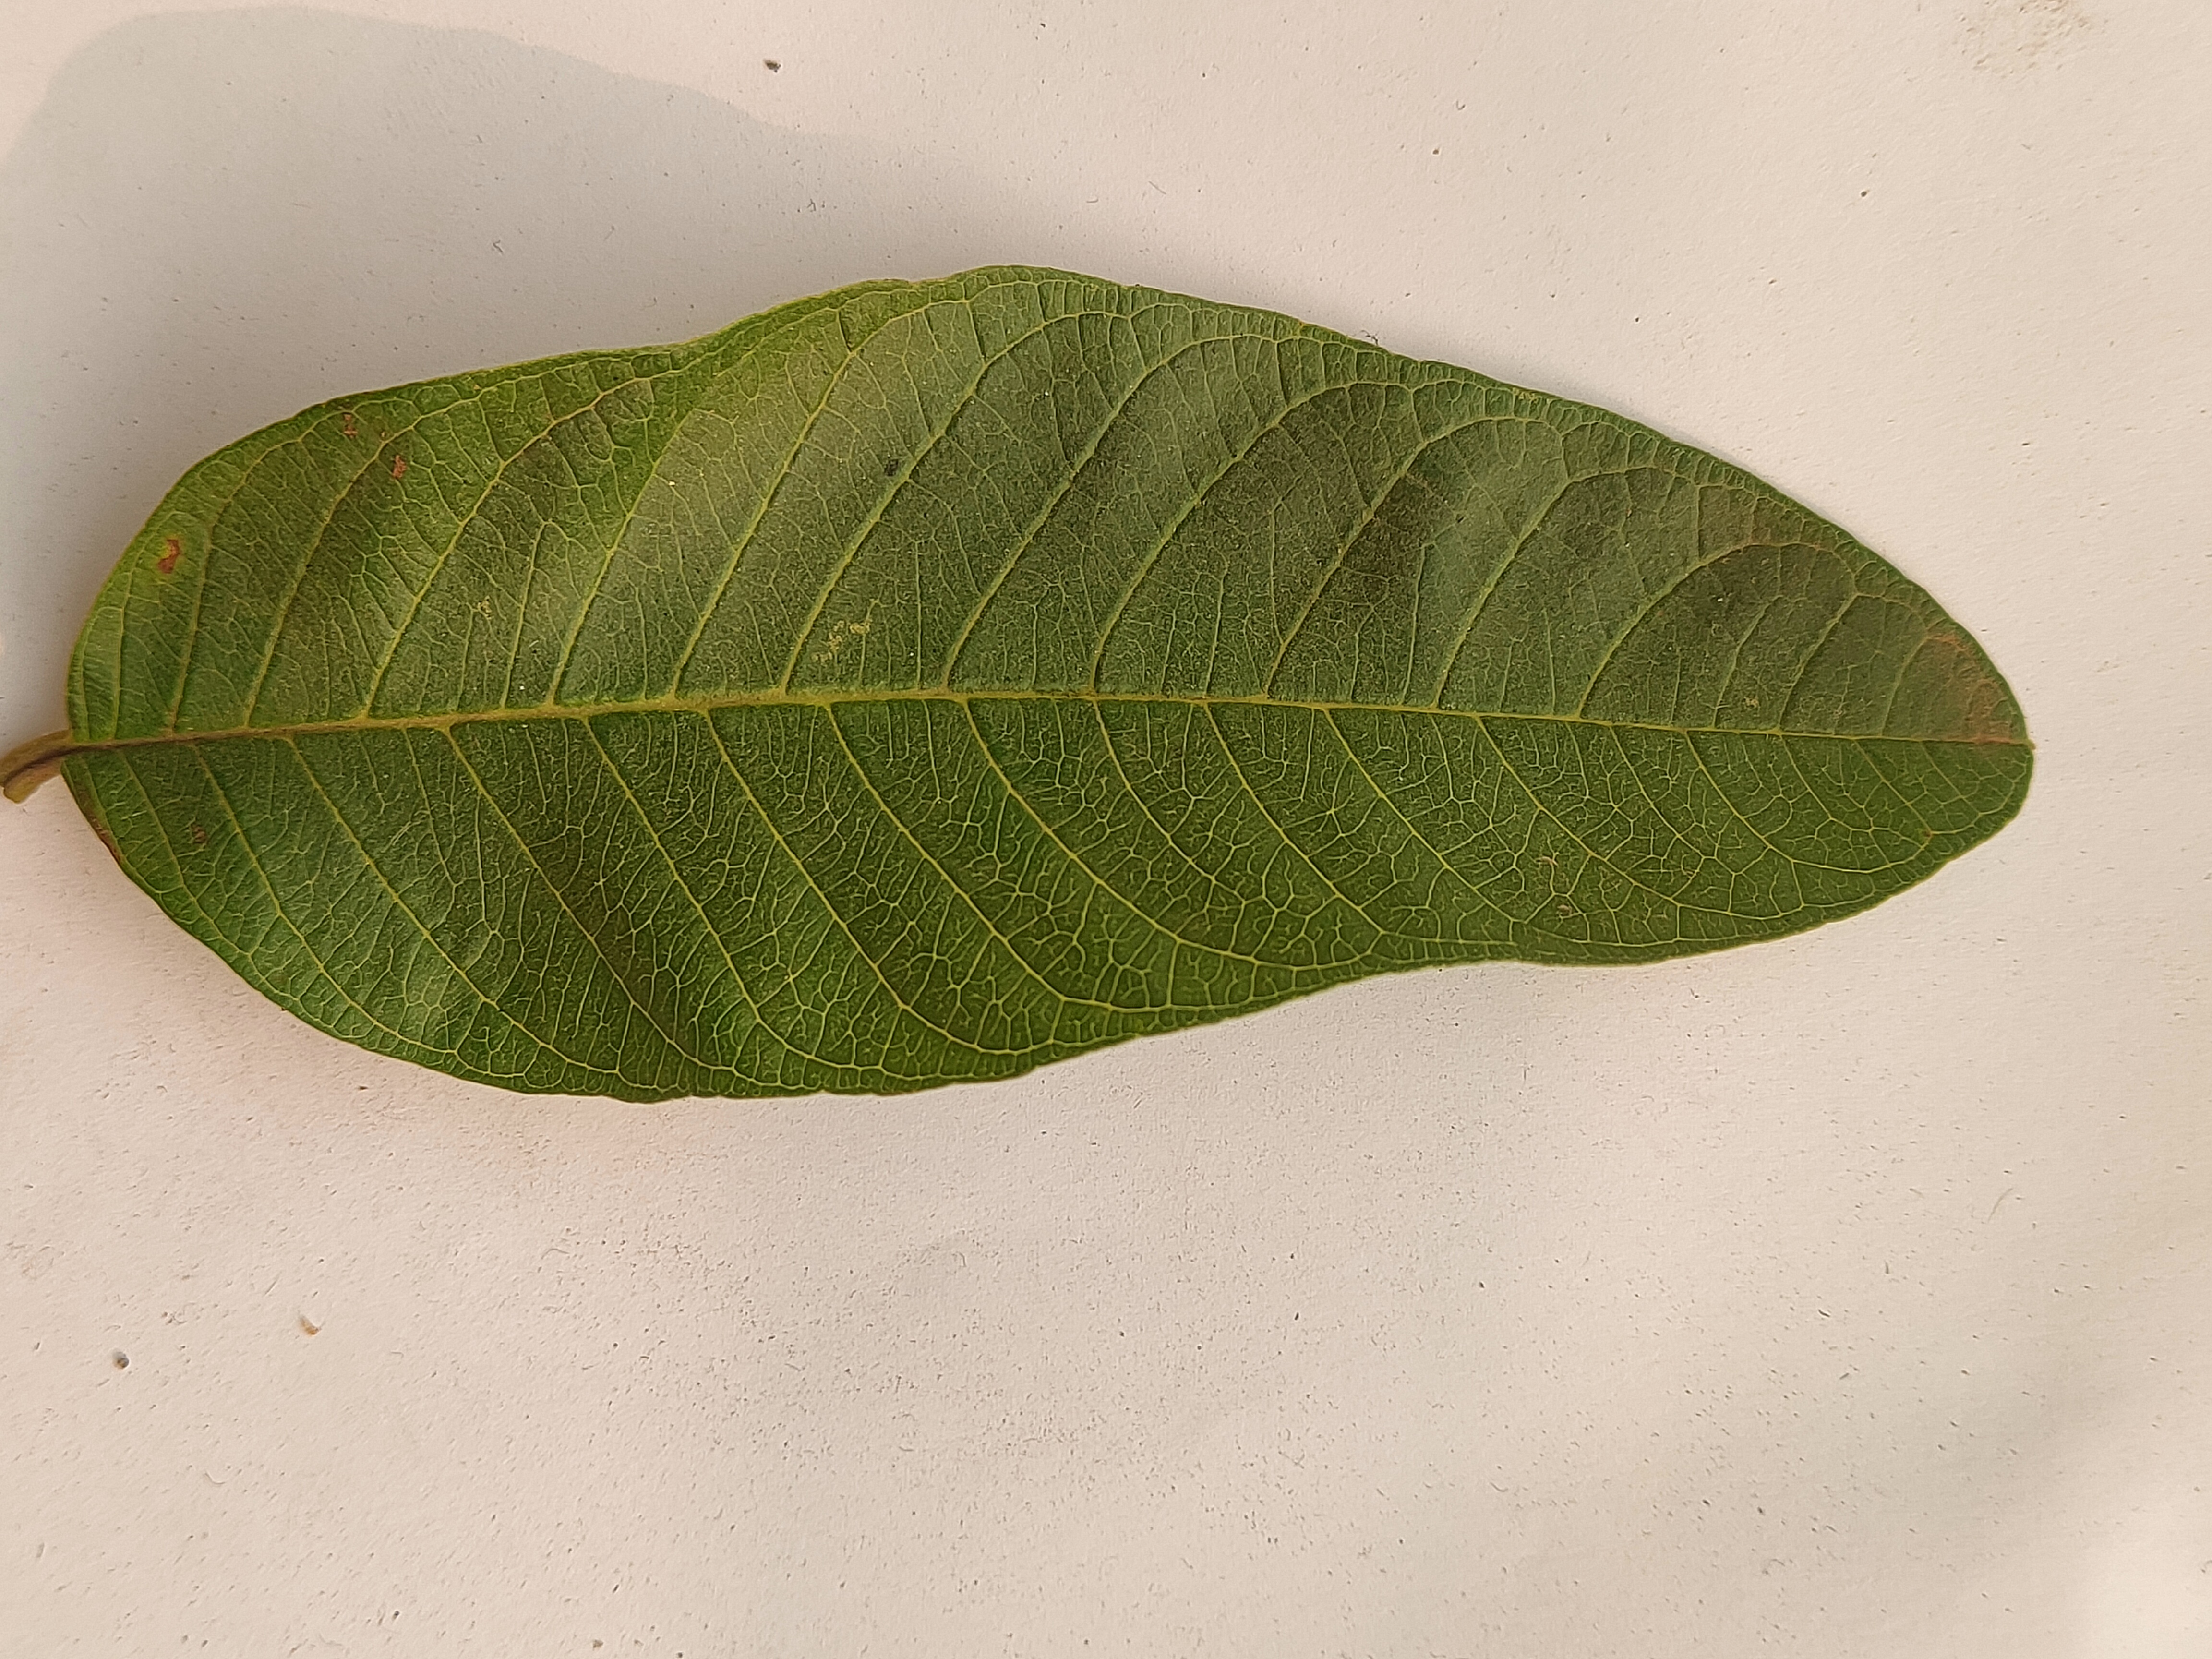
Leaf variety: Guava